Rhea (mythology)

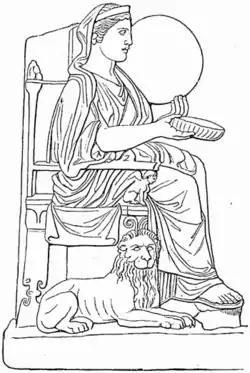
Rhea in the drawing of a marble relief, 1888

Rhea or Rheia (Ancient Greek: Ῥέα or Ῥεία ) is a mother goddess in ancient Greek religion and mythology, the Titan daughter of the earth goddess Gaia and the sky god Uranus, the first son of Gaia. She is the older sister of Cronus, who was also her consort, and the mother of the five eldest Olympian gods (Hestia, Demeter, Hera, Poseidon, and Zeus) and Hades, king of the underworld.